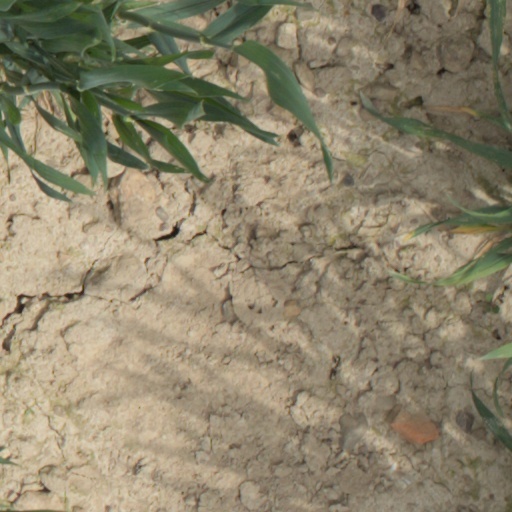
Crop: wheat